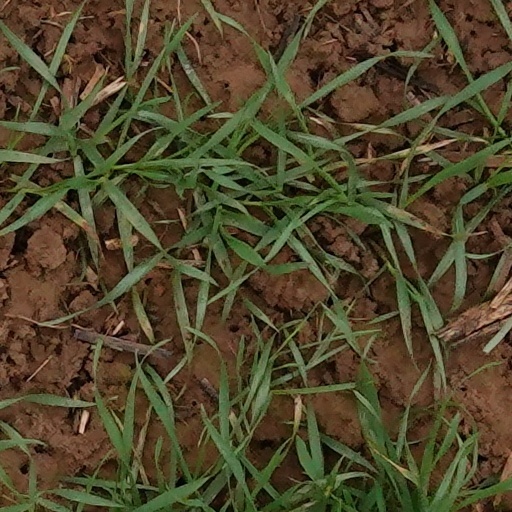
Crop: wheat